Kōji Kitao

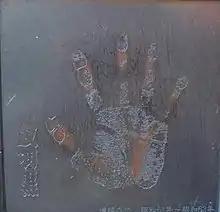
Futahaguro's handprint displayed on a sumo monument in Ryōgoku, Tokyo

After this result the Japan Sumo Association were faced with a difficult decision as there was only one "yokozuna" on the "banzuke" or rankings list, but five "ōzeki", with a sixth wrestler – Hoshi (who would become "yokozuna" Hokutoumi), winner of the March 1986 tournament, already performing to "ōzeki" standards. The Association decided to promote Kitao to "yokozuna" and Hoshi to "ōzeki". Kitao had won 36 bouts in the last three tournaments and been runner-up in the last two, so the "de facto" promotional standard of "two tournament championships or the equivalent" was interpreted rather loosely. He was just 22 years old and the first person to be promoted to "yokozuna" without any top division tournament titles since Terukuni in 1942. The Sumo Association insisted that Kitao could no longer compete under his family name at such an exalted rank so he adopted the "shikona" of Futahaguro, the name being formed from those of two highly successful former "yokozuna" from his stable, Futabayama and Haguroyama.